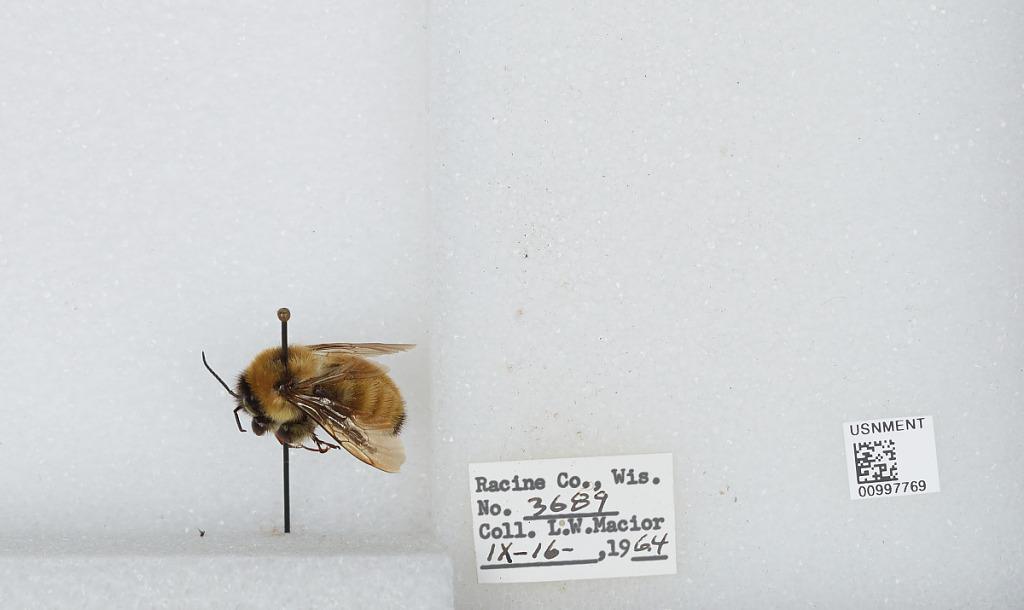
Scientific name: Bombus (Fervidobombus) fervidus fervidus (Fabricius)
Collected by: L. Macior
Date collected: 1964-9-16
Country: United States
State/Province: Wisconsin
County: Racine
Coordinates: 42.78, -87.76